2024 World Masters Athletics Championships

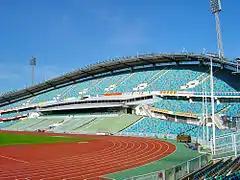
Ullevi Stadium

2024 World Masters Athletics Championships was the 25th in a series of World Masters Athletics Outdoor Championships (WMAC) that took place in Gothenburg, Sweden from 13 to 25 August 2024.